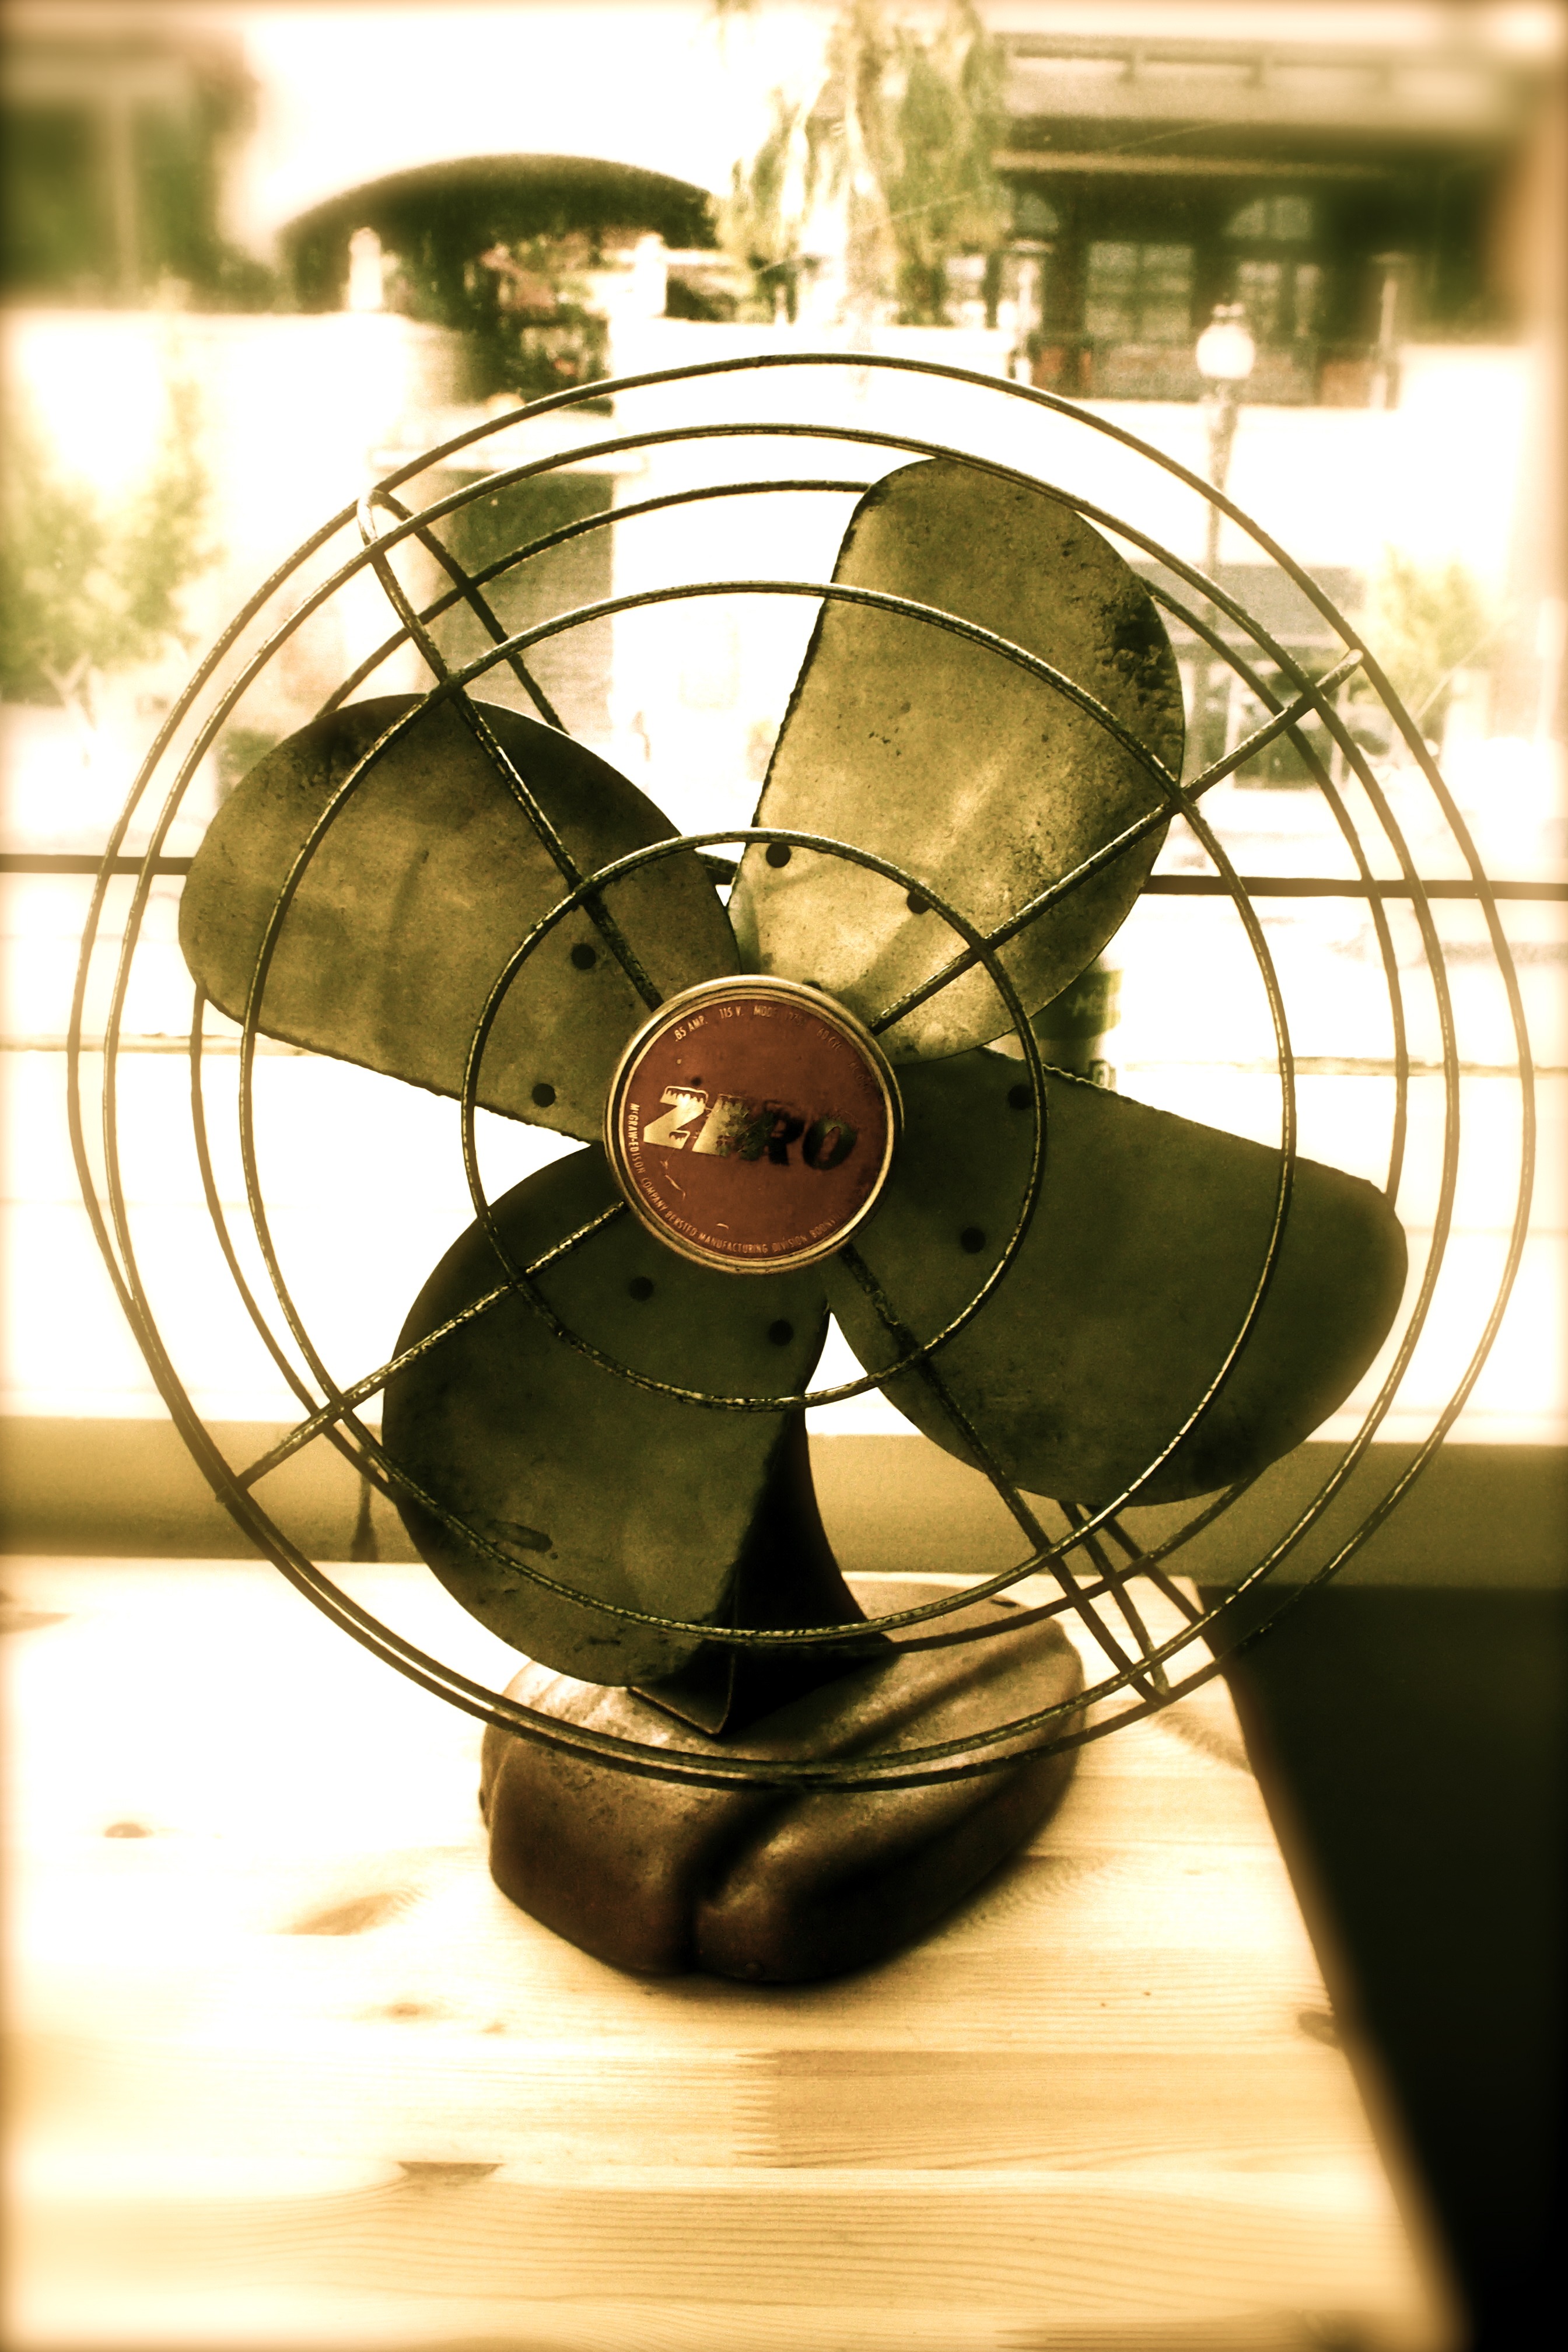
light, vintage, wheel, retro, air, glass, green, reflection, electrical, color, lighting, fan, circle, close up, art, cool, blowing, electric, shape, cooling, unit, macro photography, blower, coolant